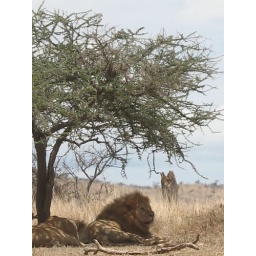
One male and two female lions resting under the acasia tree.Serengeti National Park, Tanzania